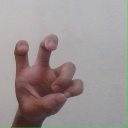
अक्षर: छ